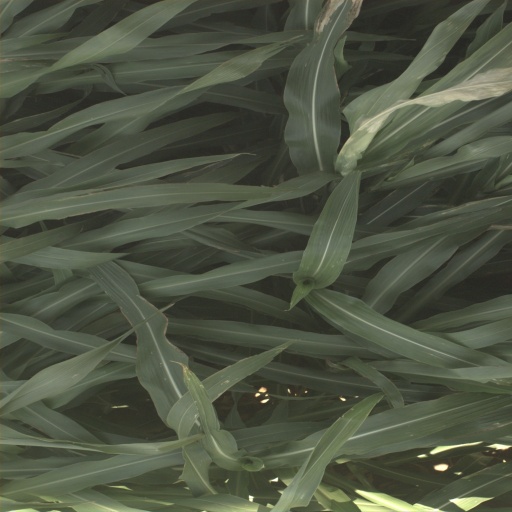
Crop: sorghum